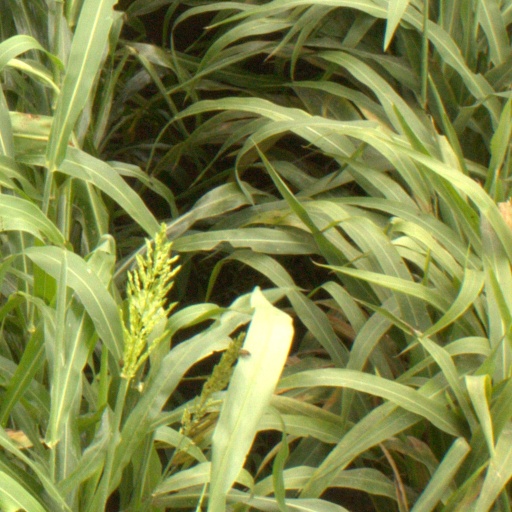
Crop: sorghum